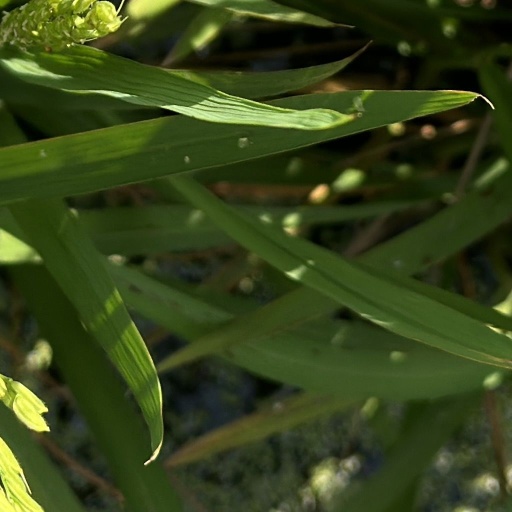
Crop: rice